Josh Lowenthal

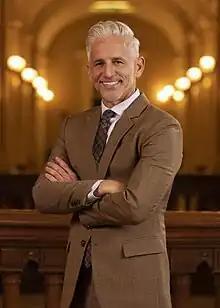
Official portrait, 2022

Joshua Alder Lowenthal (born February 15, 1970) is an American business executive and politician from California serving as a member of the California State Assembly, representing the 69th district, based in Long Beach and Signal Hill. The son of politicians Bonnie and Alan Lowenthal, he was first elected in 2022 after a failed run for the State Assembly in 2018.